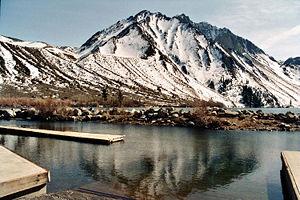
Convict Lake est un lac situé dans le comté de Mono, en Californie, aux États-Unis, situé dans la chaîne Sherwin des montagnes de la Sierra Nevada.